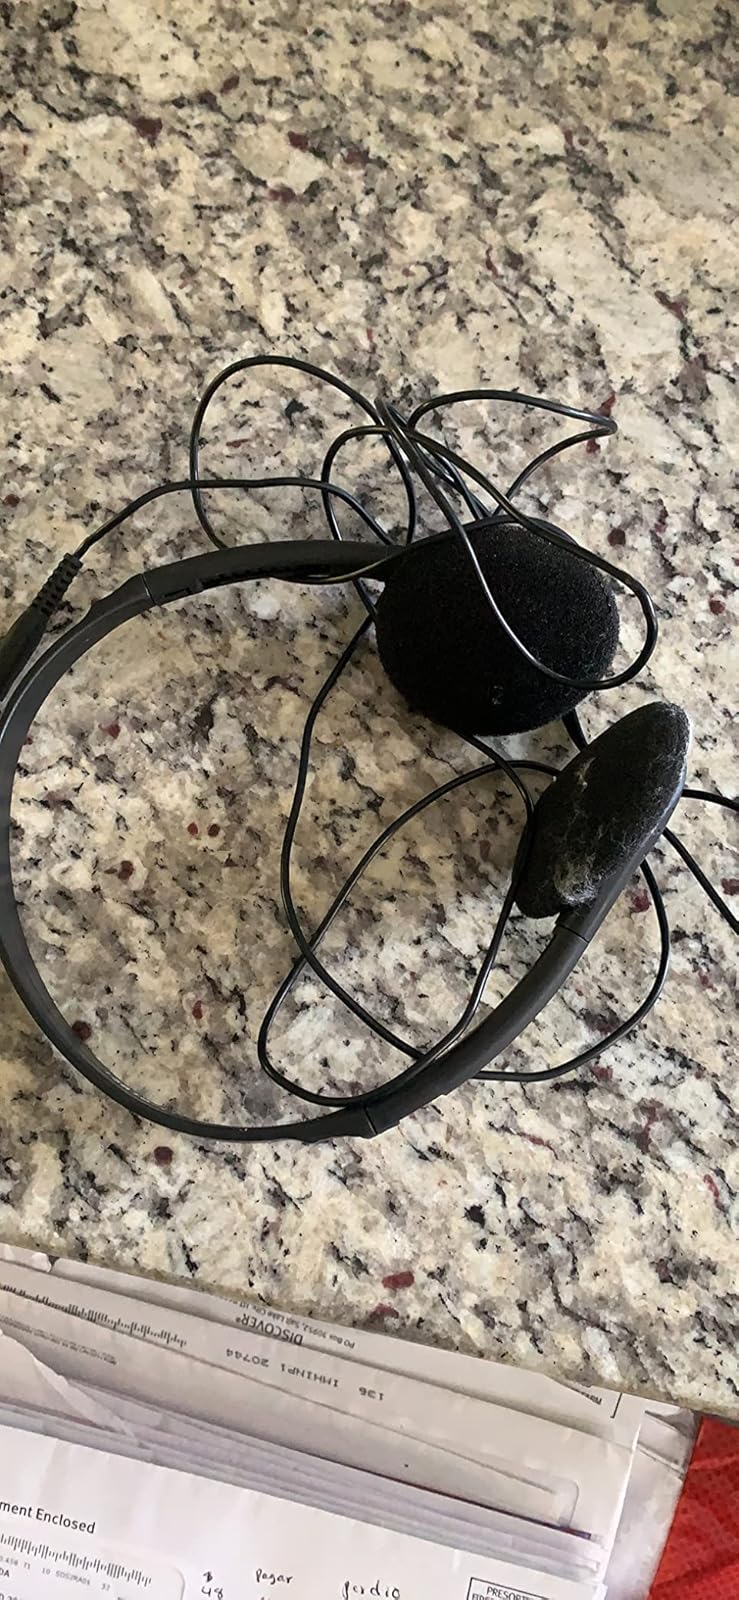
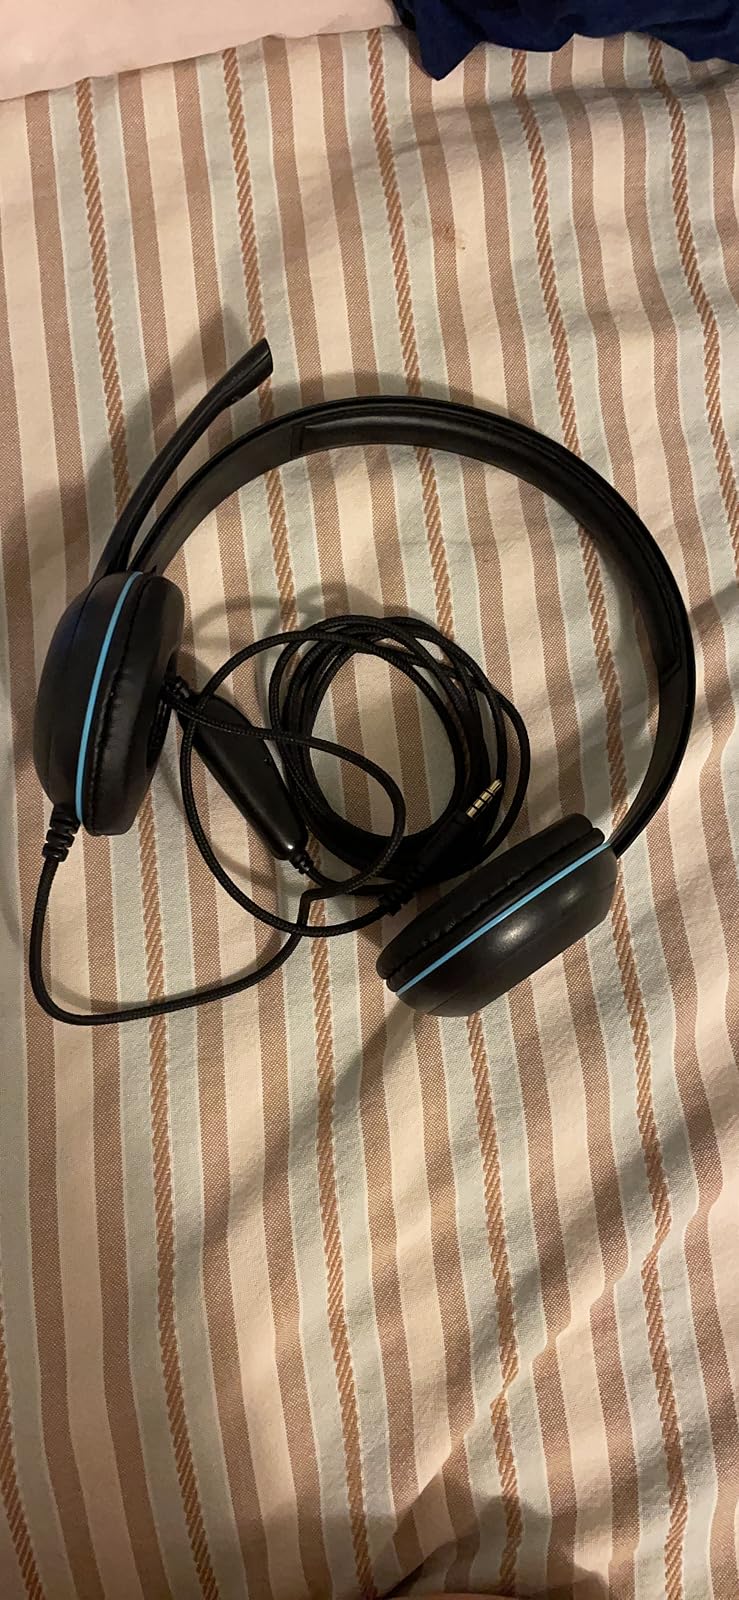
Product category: headphones
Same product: no